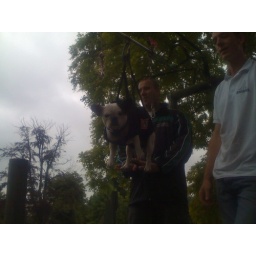
flying over the water